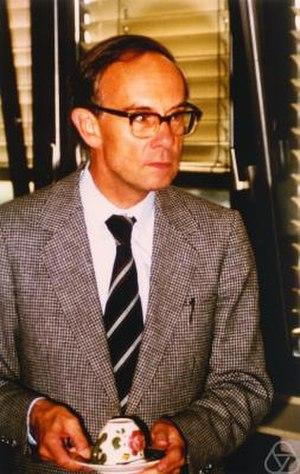
Friedrich Ernst Peter Hirzebruch est un mathématicien allemand, travaillant dans les champs de la topologie, des variétés complexes et de la géométrie algébrique, et il fut une personnalité de premier plan à son époque. Il a été décrit comme « le plus important mathématicien dans l'Allemagne de l'après-guerre. ».